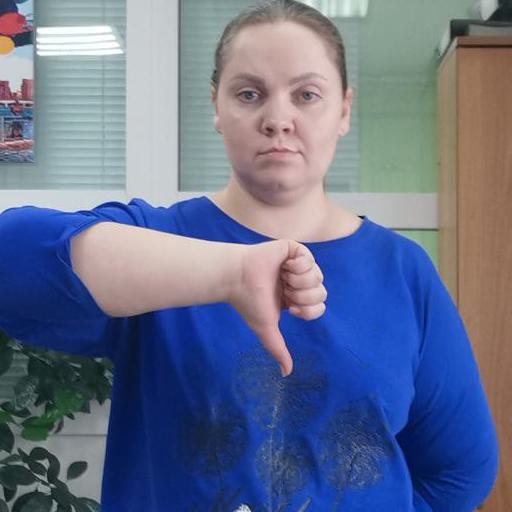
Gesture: dislike